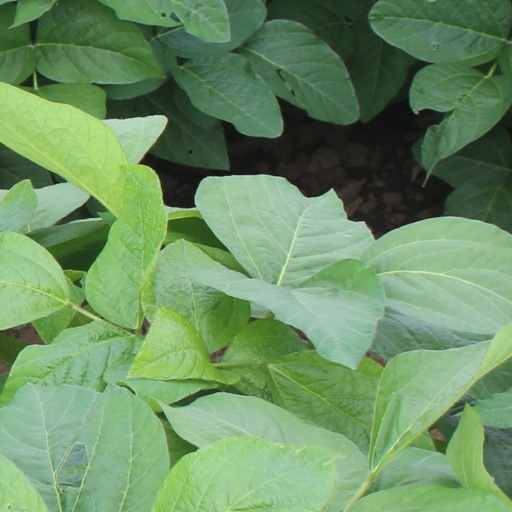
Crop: soybean